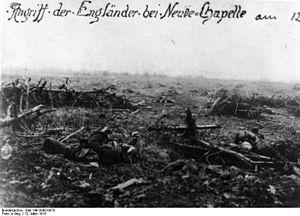
Neuve-Chapelle a été le théâtre de violents combats en mars 1915 lors de la Première Guerre mondiale. Ces combats ont laissé des séquelles pour partie encore visibles dans le paysage et encore bien présents dans les sols qui livrent régulièrement de dangereuses munitions non explosées nécessitant l’intervention de démineurs.